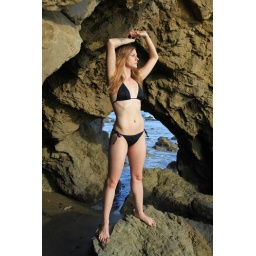
Photoshoot of a pretty model with long blonde hair and blue eyes in a black bikini.